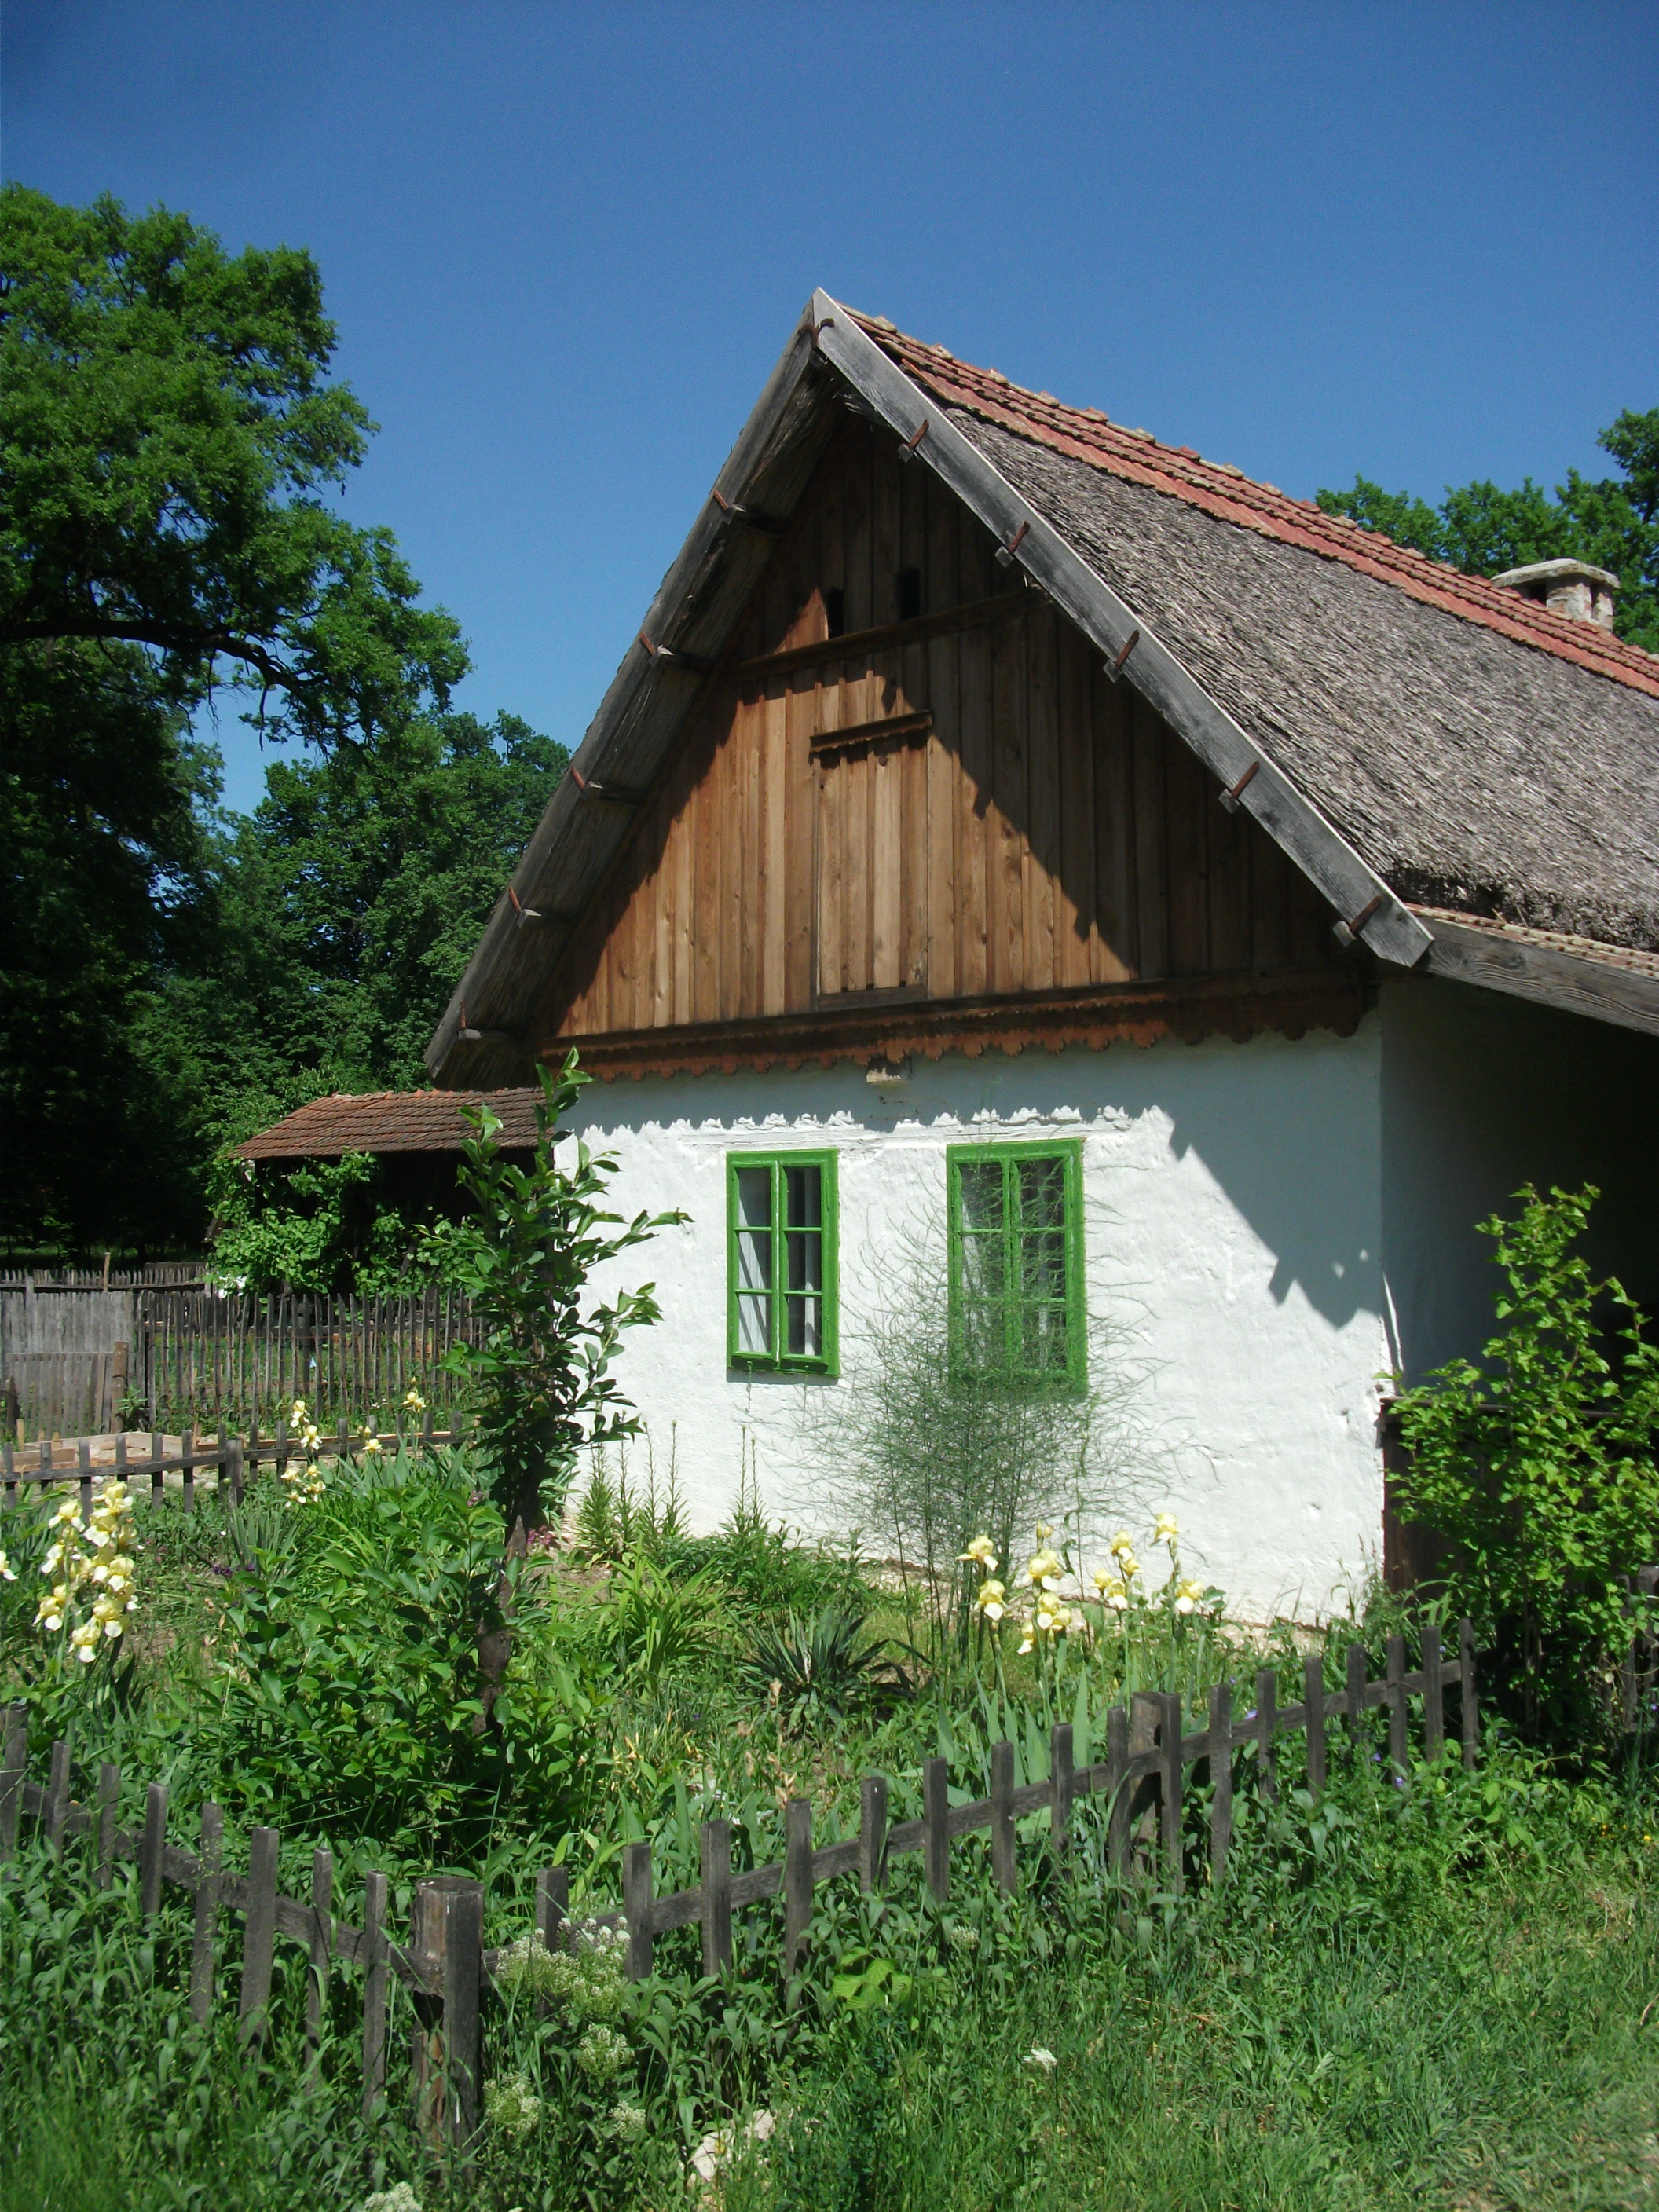
farm, house, building, old, home, hut, village, shack, museum, cottage, farmhouse, estate, traditional, muhammad, romanian, rural area, timisoara